Goedendag

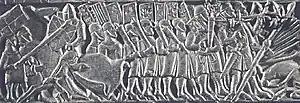
The troops in the center of the column are using the goedendag. Pikemen are on either end. Depiction from the Courtrai Chest.

Exactly how the weapon was used is a source of debate. Contemporary illustrations show it being used as a club but the contemporary chronicler Guillaume Guiart, speaking of the battle of Courtrai, states, "each held his godendart raised against the French, the iron as one meets a wild boar". which suggests it was first used as a spear to meet a charge, then a club as the enemy was halted. The goedendag was probably set in the ground secured by the fighter's foot and aimed with both hands. The thicker knob under the spike, a safeguard against the horse impaling itself and then going on to crash into the defender, served the same purpose as the cross bar on a boar-spear. The military historian Kelly DeVries asserts that "its chief function was to bring down a knight from his horse". Verbruggen describes the role of the goedendag thus: "They were placed between the pikemen, or in the second rank, so that with their shorter, very heavy weapons they could put the horses out of action.